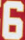
Number: 6